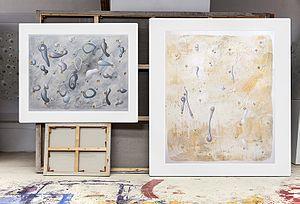
Deux tableaux de la série Chaosmos de Richard Texier
Richard Texier est un peintre et sculpteur français né à Niort le 28 juin 1955.
L’élastogenèse est une théorie inventée et nommée ainsi par Richard Texier.